Padrón Real

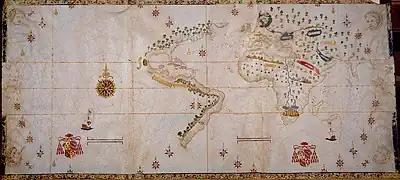
The Salviati Planisphere (c. 1525), marking the Tordesillas Line and its supposed antimeridian. Made by Nuño García de Toreno, it was given by Charles V to the cardinal Giovanni Salviati, who officiated his wedding to Isabella of Portugal at Seville in 1526.

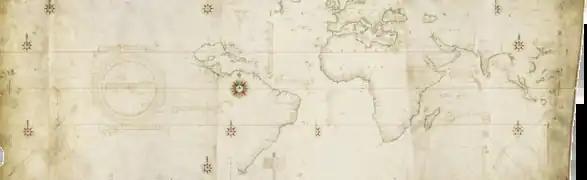
The Castiglione world map (c. 1525).

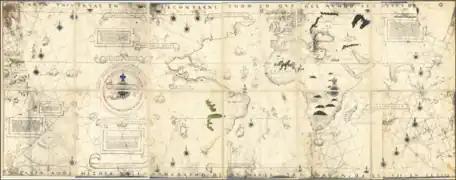
Facsimile of Diogo Ribeiro's 1527 "Carta Universal". The original is in the Herzogin Anna Amalia Bibliothek in Weimar, Germany.

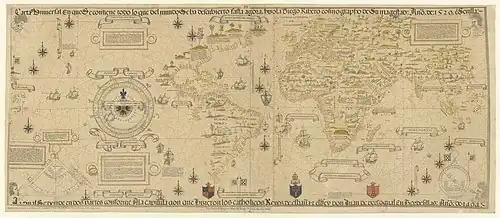
Griggs's facsimile of Diogo Ribeiro's 1529 "Carta Universal", known as the Propaganda Map or Second Borgia Map. The original is in the Vatican Library.

The Padrón Real was constantly improved from its first version in 1507/08. It was produced by the Seville-based Spanish organization, the "Casa de Contratación", established in 1503. All returning ships had to report any details of new lands or discoveries they had made to the "Casa de Contratación", together with latitudes and longitudes. The ship's officers were sworn by oath before they testified. The pilots at the "Casa de Contratación" then plotted this information on their maps. When a new ship was setting out, they would then be given charts which were copied from the master map, the Padron Real.